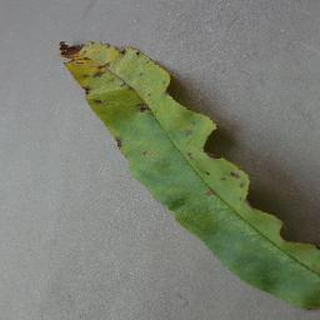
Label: peach_bacterial_spot